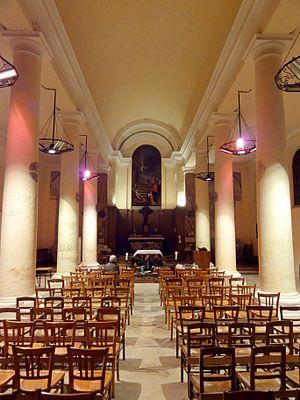
Intérieur de l'église - voir titre.
L'église Saint-Denys est une église catholique paroissiale située à Arnouville, dans le Val-d'Oise, en France. C'est une œuvre méconnue de l'architecte néo-classique Jean-Baptiste Chaussard, qui a été achevée en 1782, quelques années seulement avant la Révolution française. Elle remplace l'église médiévale, de fondation très ancienne, qui se situait dans le parc du château d'Arnouville. La reconstruction s'inscrit dans un projet urbanistique de grande ampleur voulu par le comte Jean-Baptiste de Machault d'Arnouville, qui porte à la fois sur le château et son domaine, et sur le village. Chaussard mène un discours architectural pauvre, et se passe de tout décor sculpté. À l'extérieur, seule la façade a bénéficié de soins décoratifs. À l'intérieur, deux colonnades d'ordre dorique apportent une subdivision en trois vaisseaux. Avec l'entablement aux multiples strates de modénature et le fronton en arc de cercle qui domine la niche du retable du maître-autel, ce sont les seuls éléments qui structurent l'espace.